Geralyn Wolf

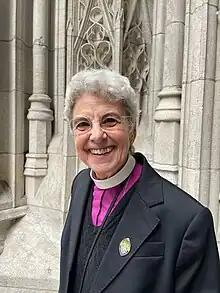

Geralyn Wolf (born April 30, 1947) is an American bishop who was the twelfth diocesan bishop of the Diocese of Rhode Island in the Episcopal Church. Wolf was consecrated as bishop on February 17, 1996.